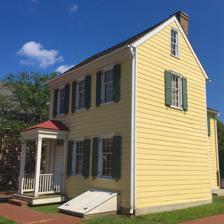
Building: Douglass House (Trenton, New Jersey)
Country: United States of America
Year built: 1766
Historic house in New Jersey, United States United States historic place Douglass House U.S. National Register of Historic Places U.S. Historic district Contributing property New Jersey Register of Historic Places Douglass House in 2015 Show map of Mercer County, New Jersey Show map of New Jersey Show map of the United States Location Corner of Front and Montgomery Streets, Trenton, New Jersey Coordinates 40°13′08.1″N 74°45′42.2″W / 40.218917°N 74.761722°W / 40.218917; -74.761722 Built c. 1766 Architectural style Federal, Side-hall Plan Part of Mill Hill Historic District ( ID77000880 ) NRHP reference No. 70000387 NJRHP No. 1766 Significant dates Added to NRHP December 18, 1970 Designated CP December 12, 1977 Designated NJRHP September 11, 1970 The Douglass House is a historic house at the corner of Front and Montgomery Streets in the Mill Hill neighborhood of the city Trenton in Mercer County, New Jersey . It served as George Washington's headquarters prior to the Battle of Princeton on January 3, 1777. Listed as the Bright–Douglass House, it was documented by the Historic American Buildings Survey in 1936, when the house was located in Mahlon Stacy Park near the Delaware River . It was added to the National Register of Historic Places on December 18, 1970, for its significance in architecture, military and social history. It was added as a contributing property to the Mill Hill Historic District on December 12, 1977. History and description Originally located on South Broad Street, the oldest section of the house dates to c. 1766 . It was built by Jacob Bright, who sold it to Alexander Douglass, a quartermaster in the Continental Army , in 1769. As of 2017, the house was undergoing extensive renovation. HABS photo from 1936 See also List of Washington's Headquarters during the Revolutionary War List of the oldest buildings in New Jersey National Register of Historic Places listings in Mercer County, New Jersey References